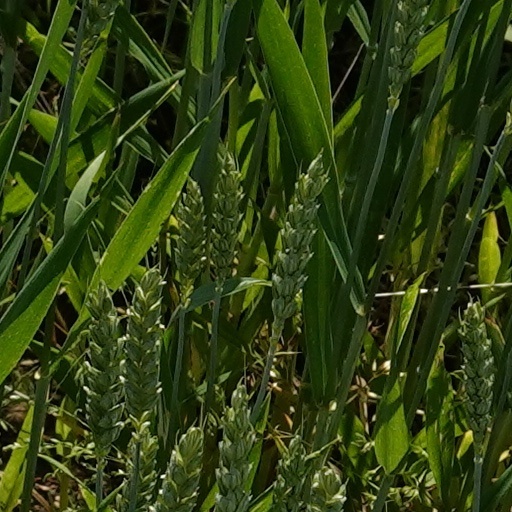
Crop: wheat